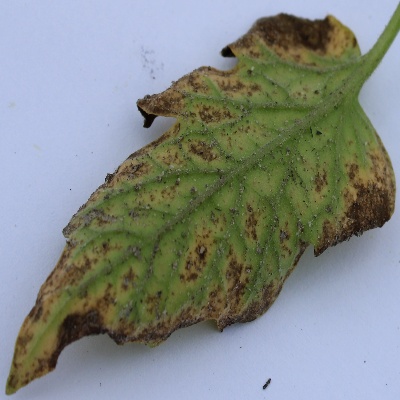
Crop: Tomato
Condition: septoria leaf spot